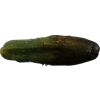
Label: cucumber